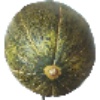
Label: melon_piel_de_sapo